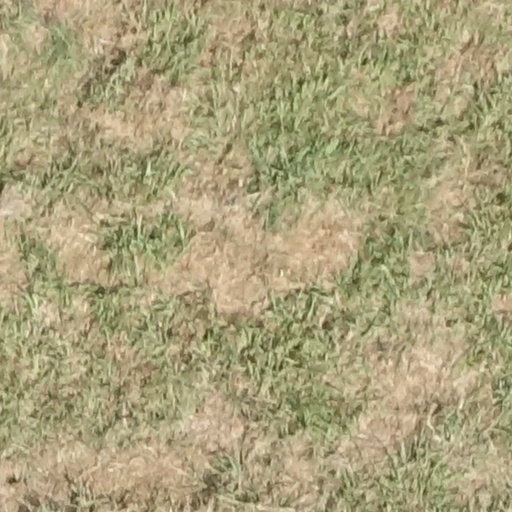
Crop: sorghum